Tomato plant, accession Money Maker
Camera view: vertical (180 deg); turntable rotation: 30 degrees
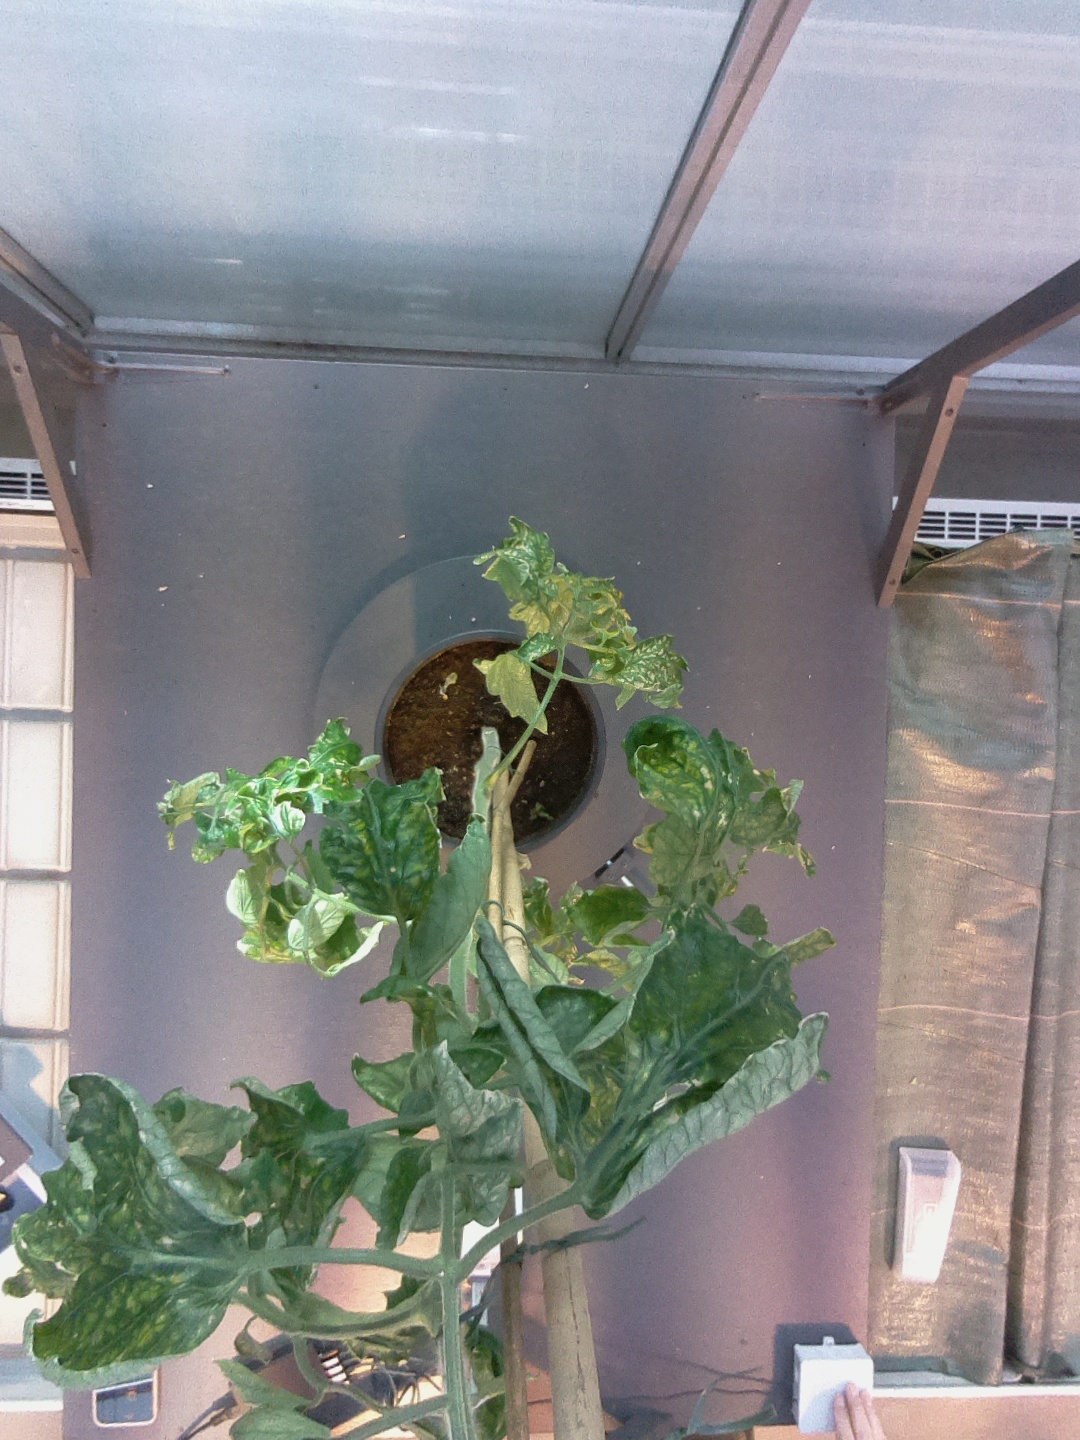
BBCH growth stage 78: 80% -90% of final fruit size